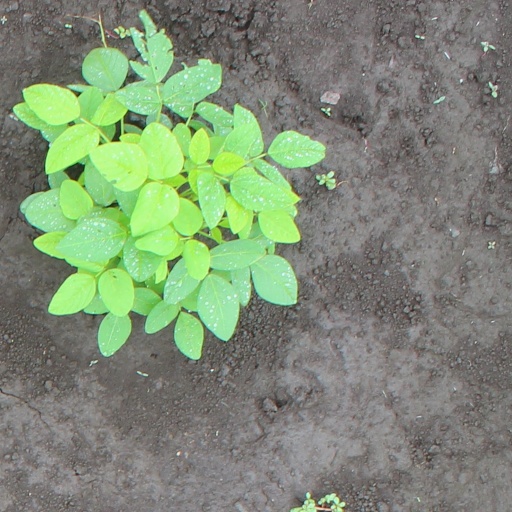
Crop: soybean